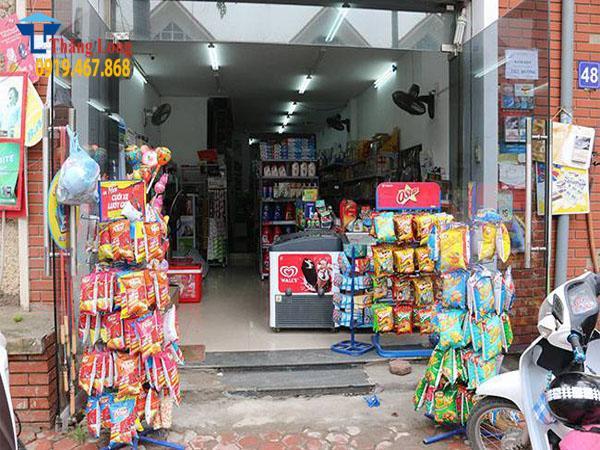
có nhiều mặt hàng đang được bày bán trong cửa hàng tạp hoá